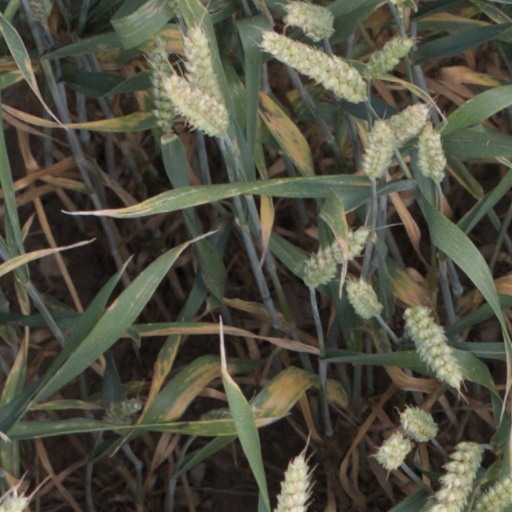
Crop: wheat